Cuman laws

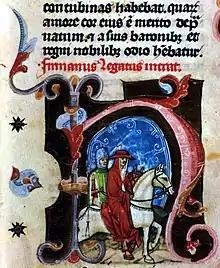
Papal legate Philip, Bishop of Fermo arrives to Hungary, as depicted in the "Illuminated Chronicle"

Pope Nicholas III appointed Philip of Fermo as papal legate with "full jurisdiction" ("legationis officio plene") to Hungary and its adjacent territories, Poland, Dalmatia, Croatia, Bosnia, Serbia, Galicia–Volhynia and Cumania (""ac Polonie, Dalmatie, Croatie, Rame, Servie, Lodomirie, Galitie et Cumanie partibus illi conterminis"") on 22 September 1278. Despite Philip was not a member of the College of Cardinals, he was granted the rank "legatus a latere", consequently he was the "alter ego" of the pope and thus possessed full plenipotentiary powers. This reflects the importance that the pope attached to the legation. As a result of his rank "legatus a latere", Philip was mandated to donate church benefice; he could appoint his clergy as canons in any chapter; he was authorized to grant indulgence; he could also enforce the imposition of his measures with censure (i.e. excommunication, interdict and suspension), in addition to lifting those punishments. Immediately after his appointment, Philip became "de facto" head of the Catholic Church in Hungary and was able to convene and preside provincial and national synods. He also acted as the supreme appeals forum for church litigation cases. The pope marked his chief duty in assisting King Ladislaus IV of Hungary to consolidate his authority and restore royal power, in addition to defend the rights and freedoms of ecclesiastical institutions against tyrannical secular lords. Philip was also instructed to strive to enforce canon law in Hungary and the neighboring countries. Beyond that, one of his main tasks was to settle the situation of the Archdiocese of Esztergom, which had been "sede vacante" for 7 years.